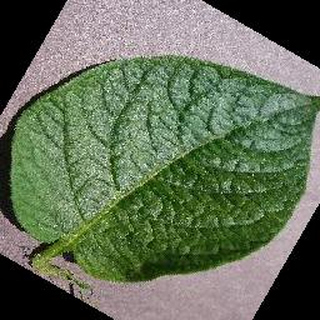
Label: healthy_potato